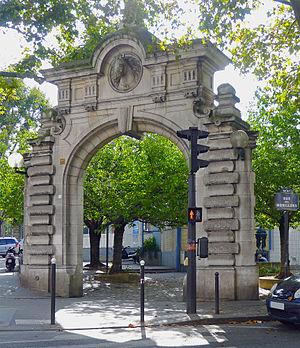
Une des entrées des anciens abattoirs de Vaugirard, à l'angle des rues des Morillons et Brancion - Paris XV
La rue des Morillons est une voie du 15ᵉ arrondissement de Paris, en France.
Les abattoirs de Vaugirard sont d'anciens abattoirs, à la fois bovins, ovins et chevalins, dans le quartier Saint-Lambert du 15ᵉ arrondissement de Paris. D'une superficie de 72 000 m², ils sont ouverts entre 1896 et 1904. Ils cessent leur activité entre 1976 et 1978 et sont pratiquement entièrement démolis entre 1978 et 1985. Seuls trois bâtiments, les portes monumentales et quelques statues, dont deux taureaux, sont conservés. À l'emplacement de ces abattoirs est créé le parc Georges-Brassens, ouvert au public en 1985.
Cet article recense les statues équestres de Paris, en France.
La rue Brancion est une voie du 15ᵉ arrondissement de Paris, en France.